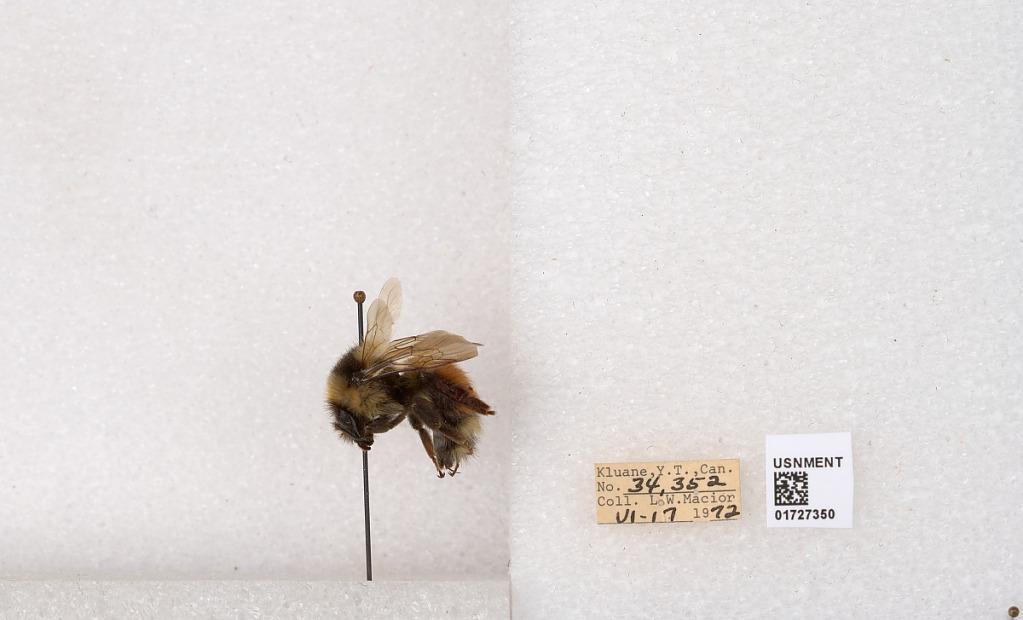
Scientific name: Bombus (Pyrobombus) sylvicola Kirby
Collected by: L. Macior
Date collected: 1972-6-17
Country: Canada
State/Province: Yukon Teritory
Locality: Kluane National Park and Reserve
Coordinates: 60.7493, -139.504